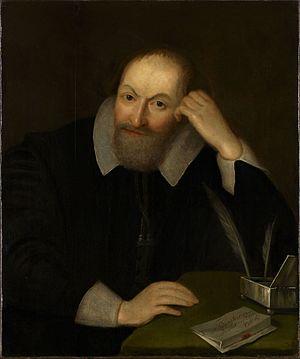
Henry Wotton, né le 30 mars 1568 et mort en décembre 1639, est un diplomate anglais.